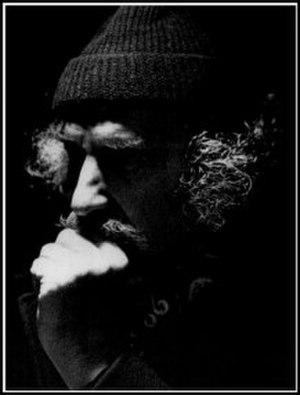
L'écrivain Claude Seignolle, «
Cette liste présente les personnalités toujours en vie dans l'ordre décroissant de leur âge.
Claude Seignolle, né le 25 juin 1917 à Périgueux et mort le 13 juillet 2018 à Versailles, est un écrivain, folkloriste et éditeur français, considéré comme l'un des plus grands auteurs de littérature fantastique et horrifique de son siècle.
Le prix Claude-Seignolle a été créé en 2003 par le Wallon Albert Doppagne et le Bourguignon Charles Labry. Son but est de récompenser une œuvre relative au folklore, genre littéraire où aucun prix n'existait alors que tous les autres genres sont largement représentés. Son nom rend hommage au travail de l'écrivain folkloriste Claude Seignolle.